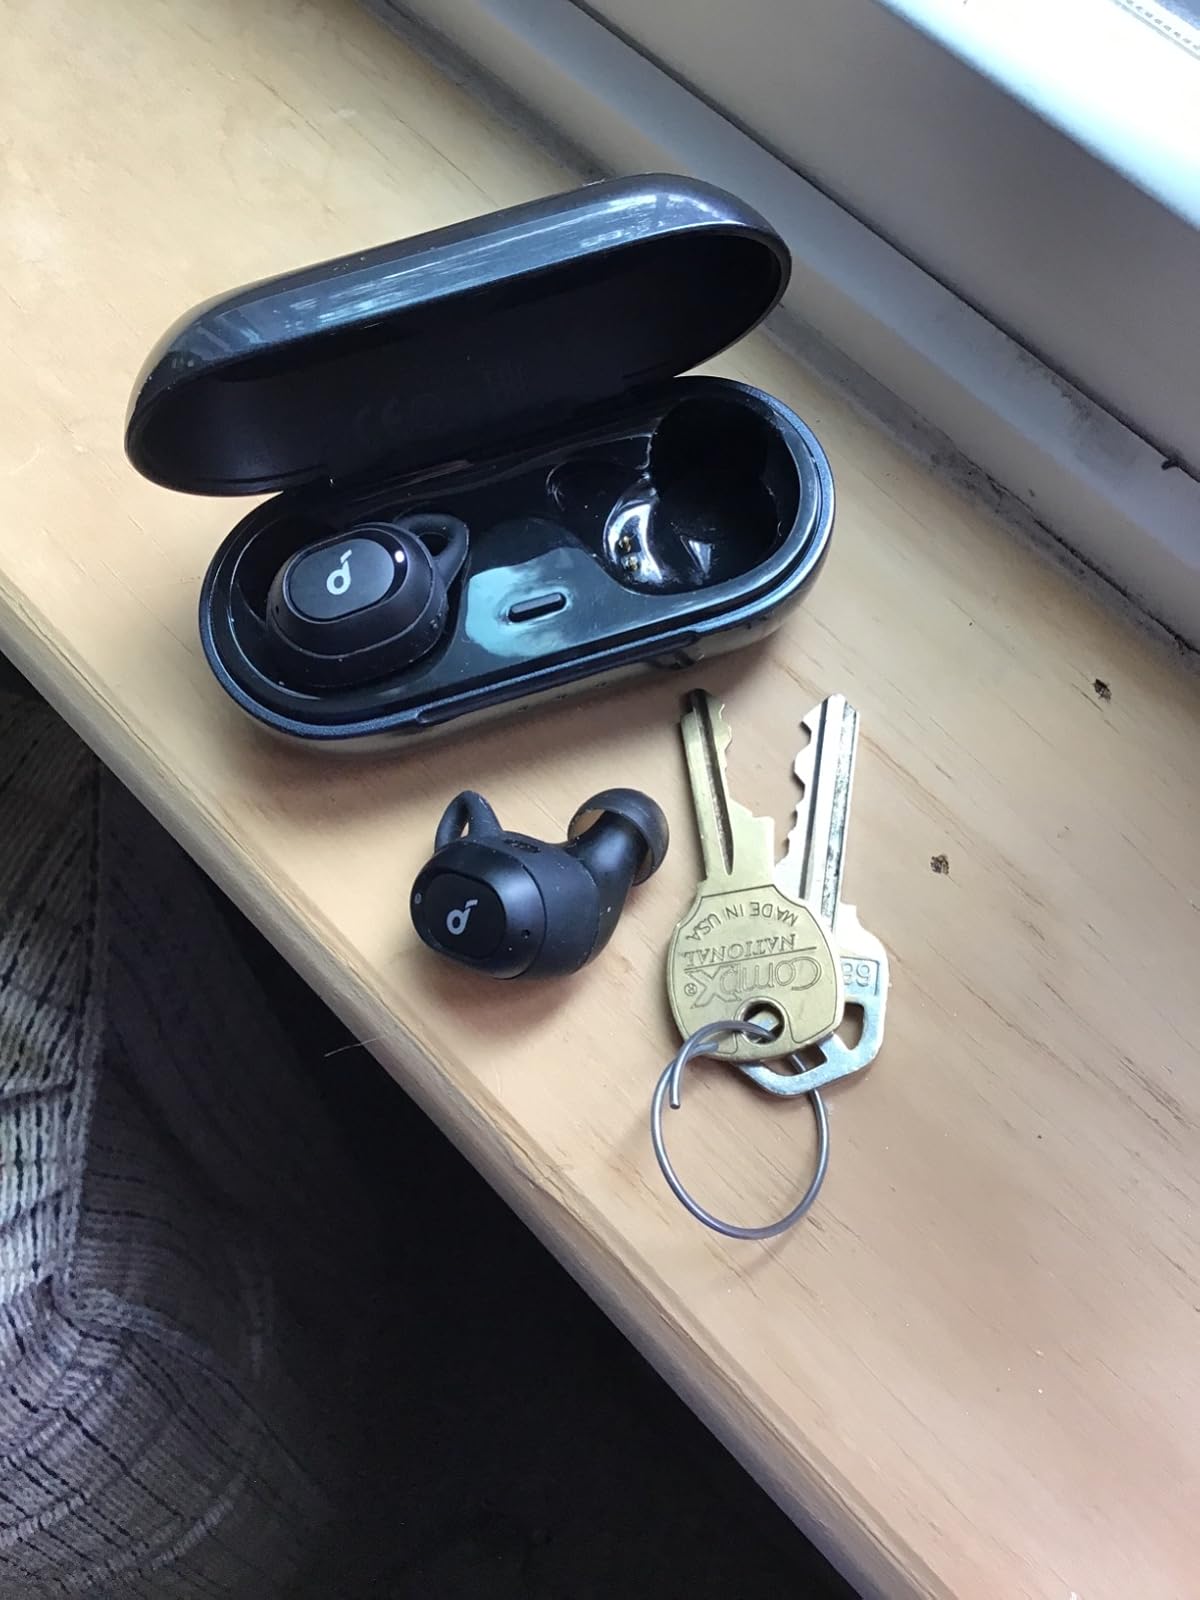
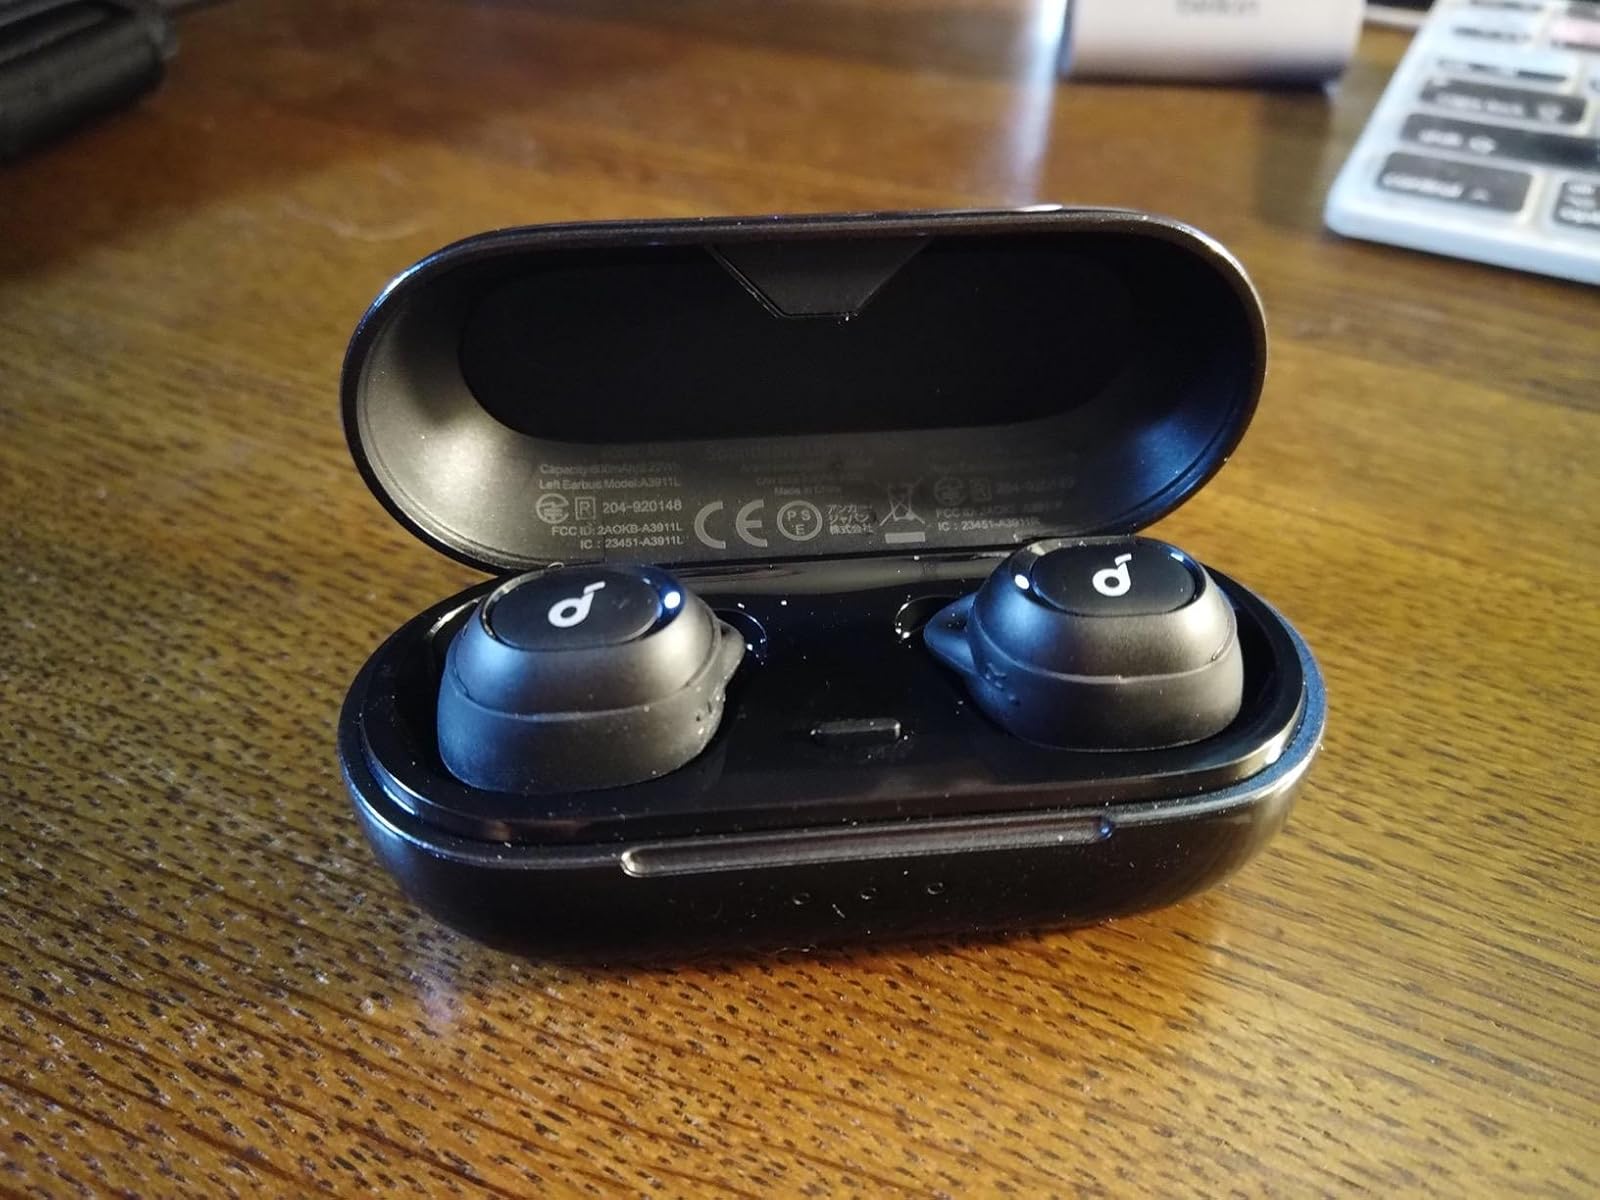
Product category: earbuds
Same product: yes